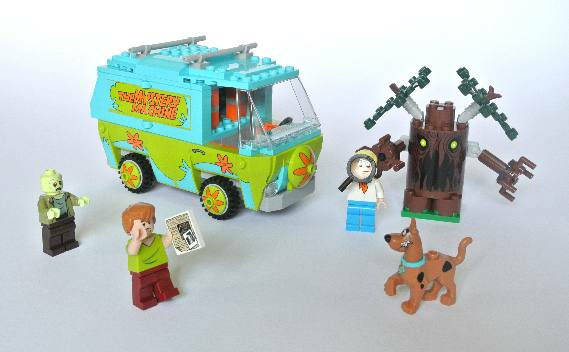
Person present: No